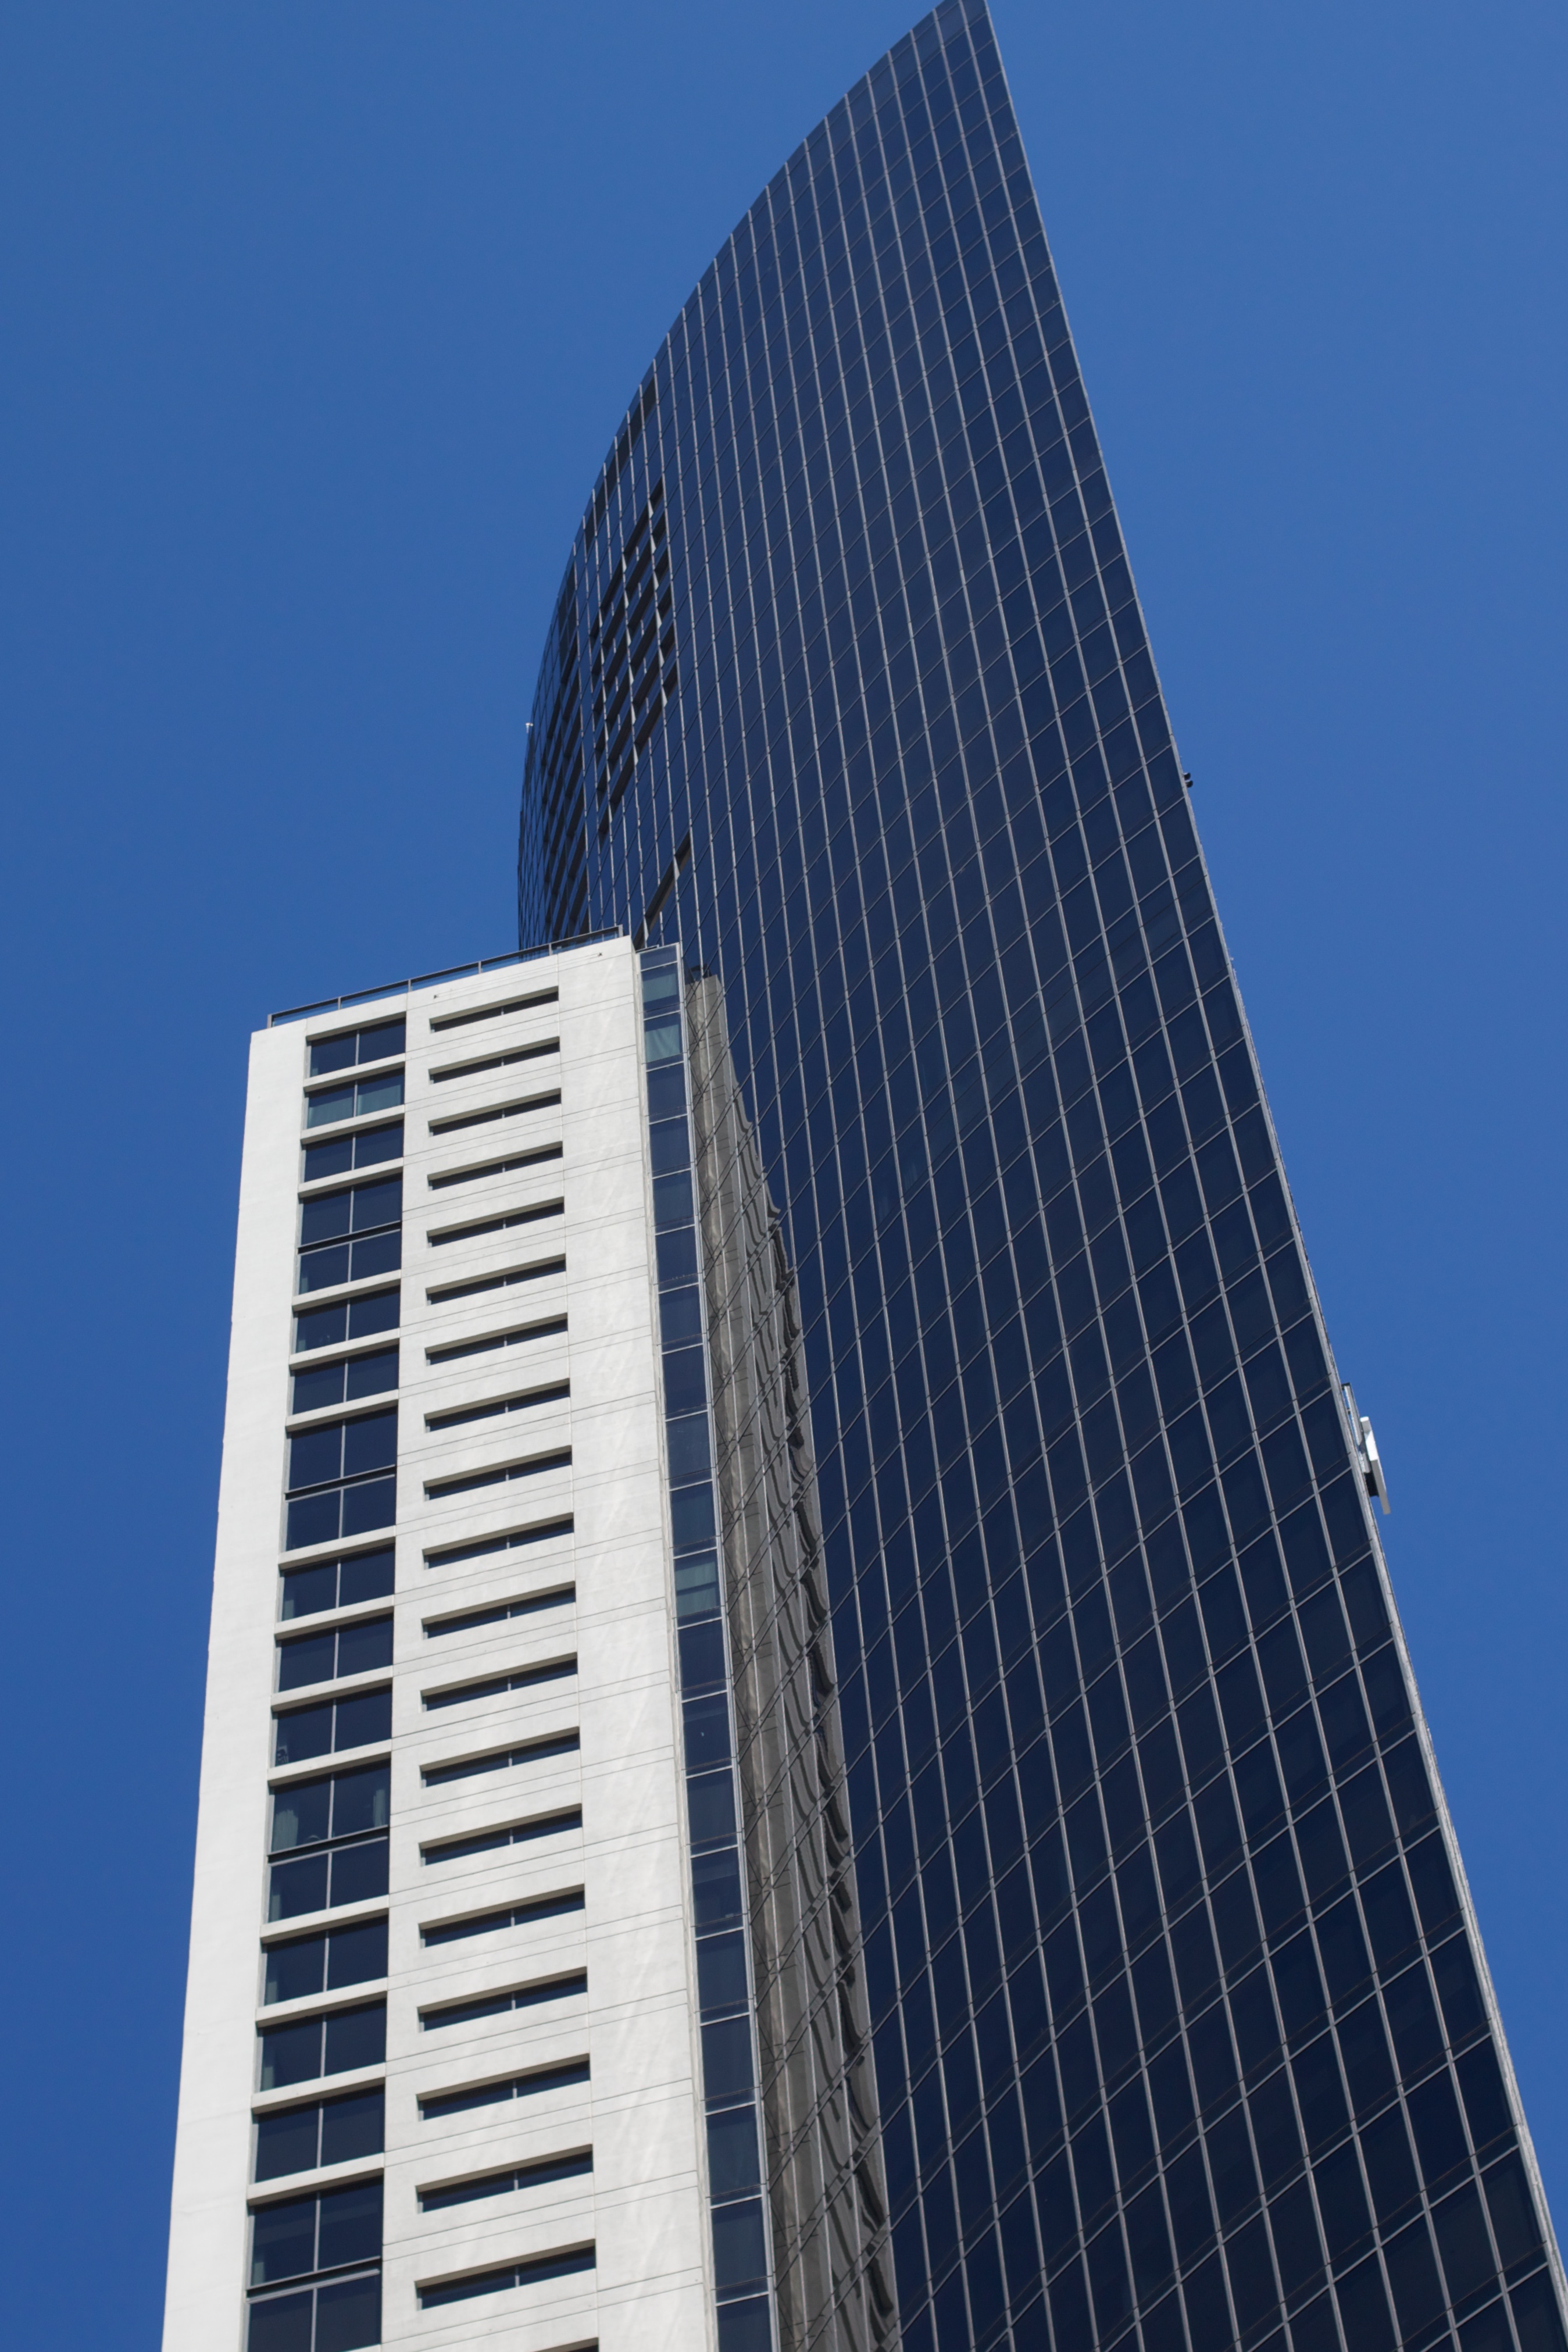
building, skyscraper, downtown, tower, facade, blue, tower block, auodyssey, metropolitan area